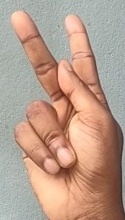
ASL sign: K